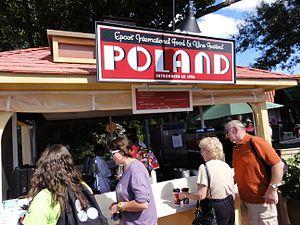
Le stand de la Pologne à Foire internationale de Floride
La viticulture en Pologne est renaissante depuis 2005. Depuis longtemps toute tradition viticole avait été perdue. De plus, le vin n'avait jamais été populaire, les Polonais lui préférant la vodka, la bière ou à défaut des vins de fruit.